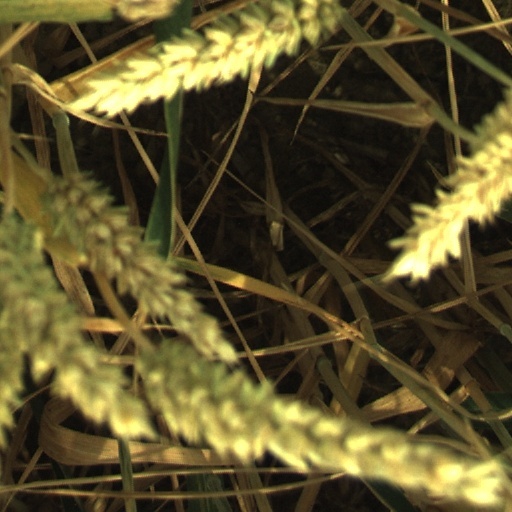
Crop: wheat